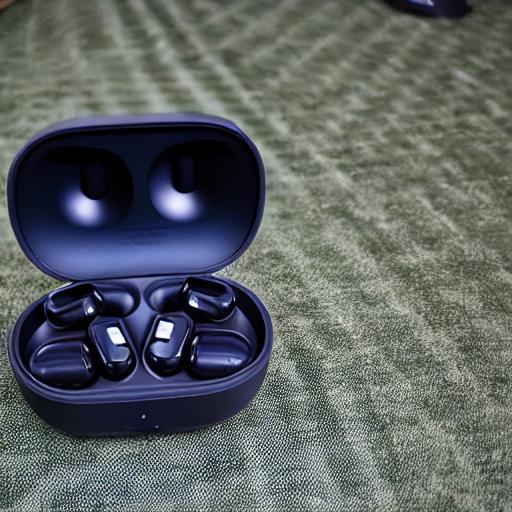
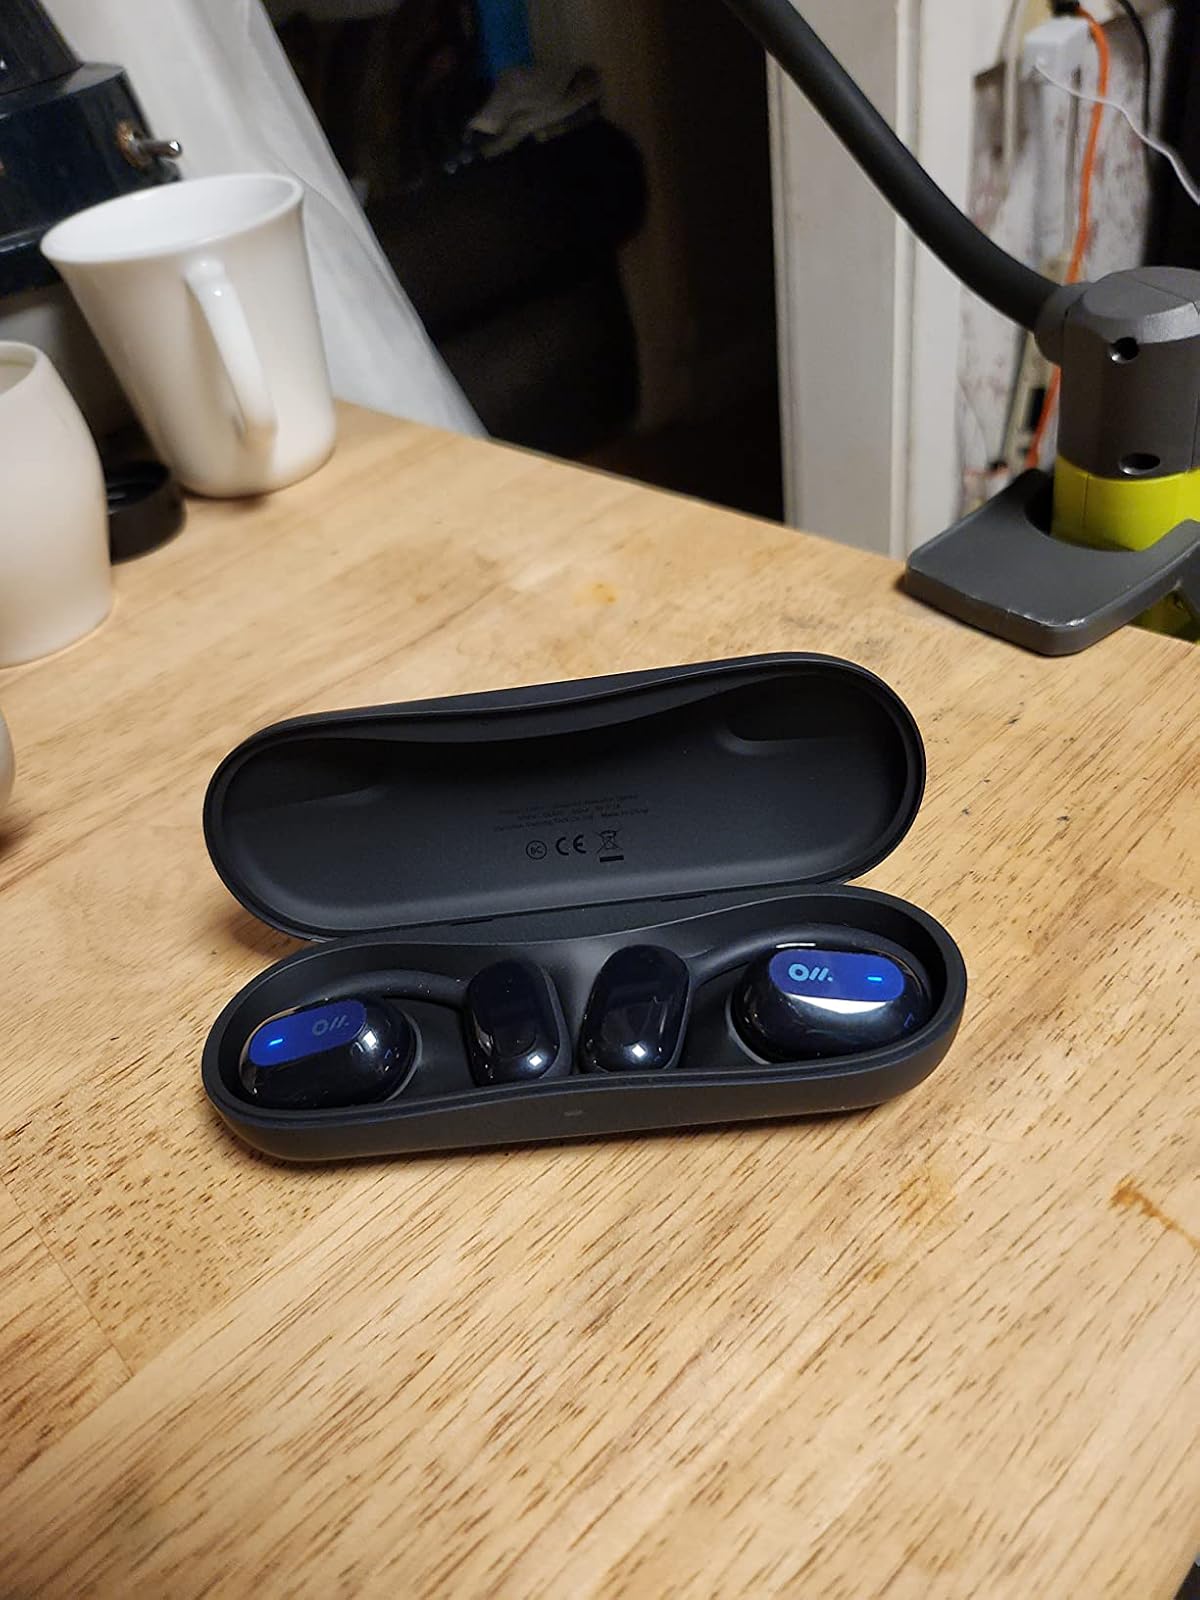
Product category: earbuds
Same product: no